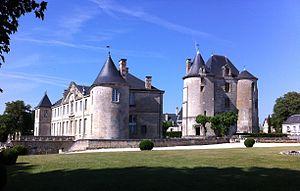
Vic-sur-Aisne, domaine castral. Corps de logis et donjon, vus du parc.
Vic-sur-Aisne [vik syʁ ɛn] est une commune française située dans le département de l'Aisne, en région Hauts-de-France. Bureau centralisateur éponyme du canton, regroupant vingt-cinq communes et 10 625 habitants.
Le Soissonnais ou Soissonnois, est une région naturelle de France, située au cœur du Bassin Parisien, à quatre-vingts kilomètres au nord de Paris, sur les départements de l'Aisne et de l'Oise. La région tire son nom du peuple gaulois des Suessiones ou suessions qui était présent dans la région dans l'antiquité gauloise.